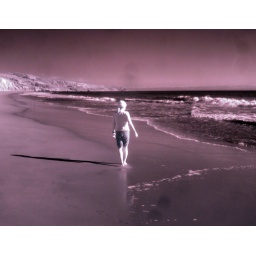
girl on the beach at point reyes national seashore in infrared